Muhammad Loutfi Goumah

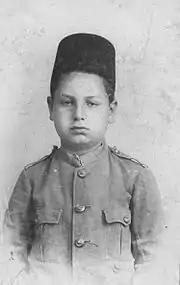
Loutfi Goumah age 9

Goumah was born in Alexandria, the second biggest city in Egypt, then under the British occupation. His father was the honorable "sayed" Goumah Aboul-Kheir, a descendant of Muhammad, his mother Khadeeja Mahmoud Al-Sonbaty, an Egyptian lady of Egyptian, Turkish and French ancestry. His mother couldn't breast-feed, and he was breastfed by Molouk Eid, the mother of the famous Arab music composer Sayed Darwish. His family moved to the city of Tanta, where he joined the Coptic school. He completed his secondary education at the Prince's School in 1903; his mother died the same year. After this, he traveled to Beirut and joined the American College in Beirut to study philosophy. He returned to Egypt and worked as a school teacher at the Helwan primary school, until late 1907, when he acquired his baccalaureate. He joined the Khedival Law School in 1908 to earn a degree in law, but was expelled after a speech he made on the 40-day death memorial of Egyptian nationalist Mustafa Kamil. He moved to France and joined the law school at Lyon University, studying law under the famous French scholar Eduoard Lambert. After acquiring his doctorate in late 1912, Goumah returned to Egypt and started his career as a lawyer.